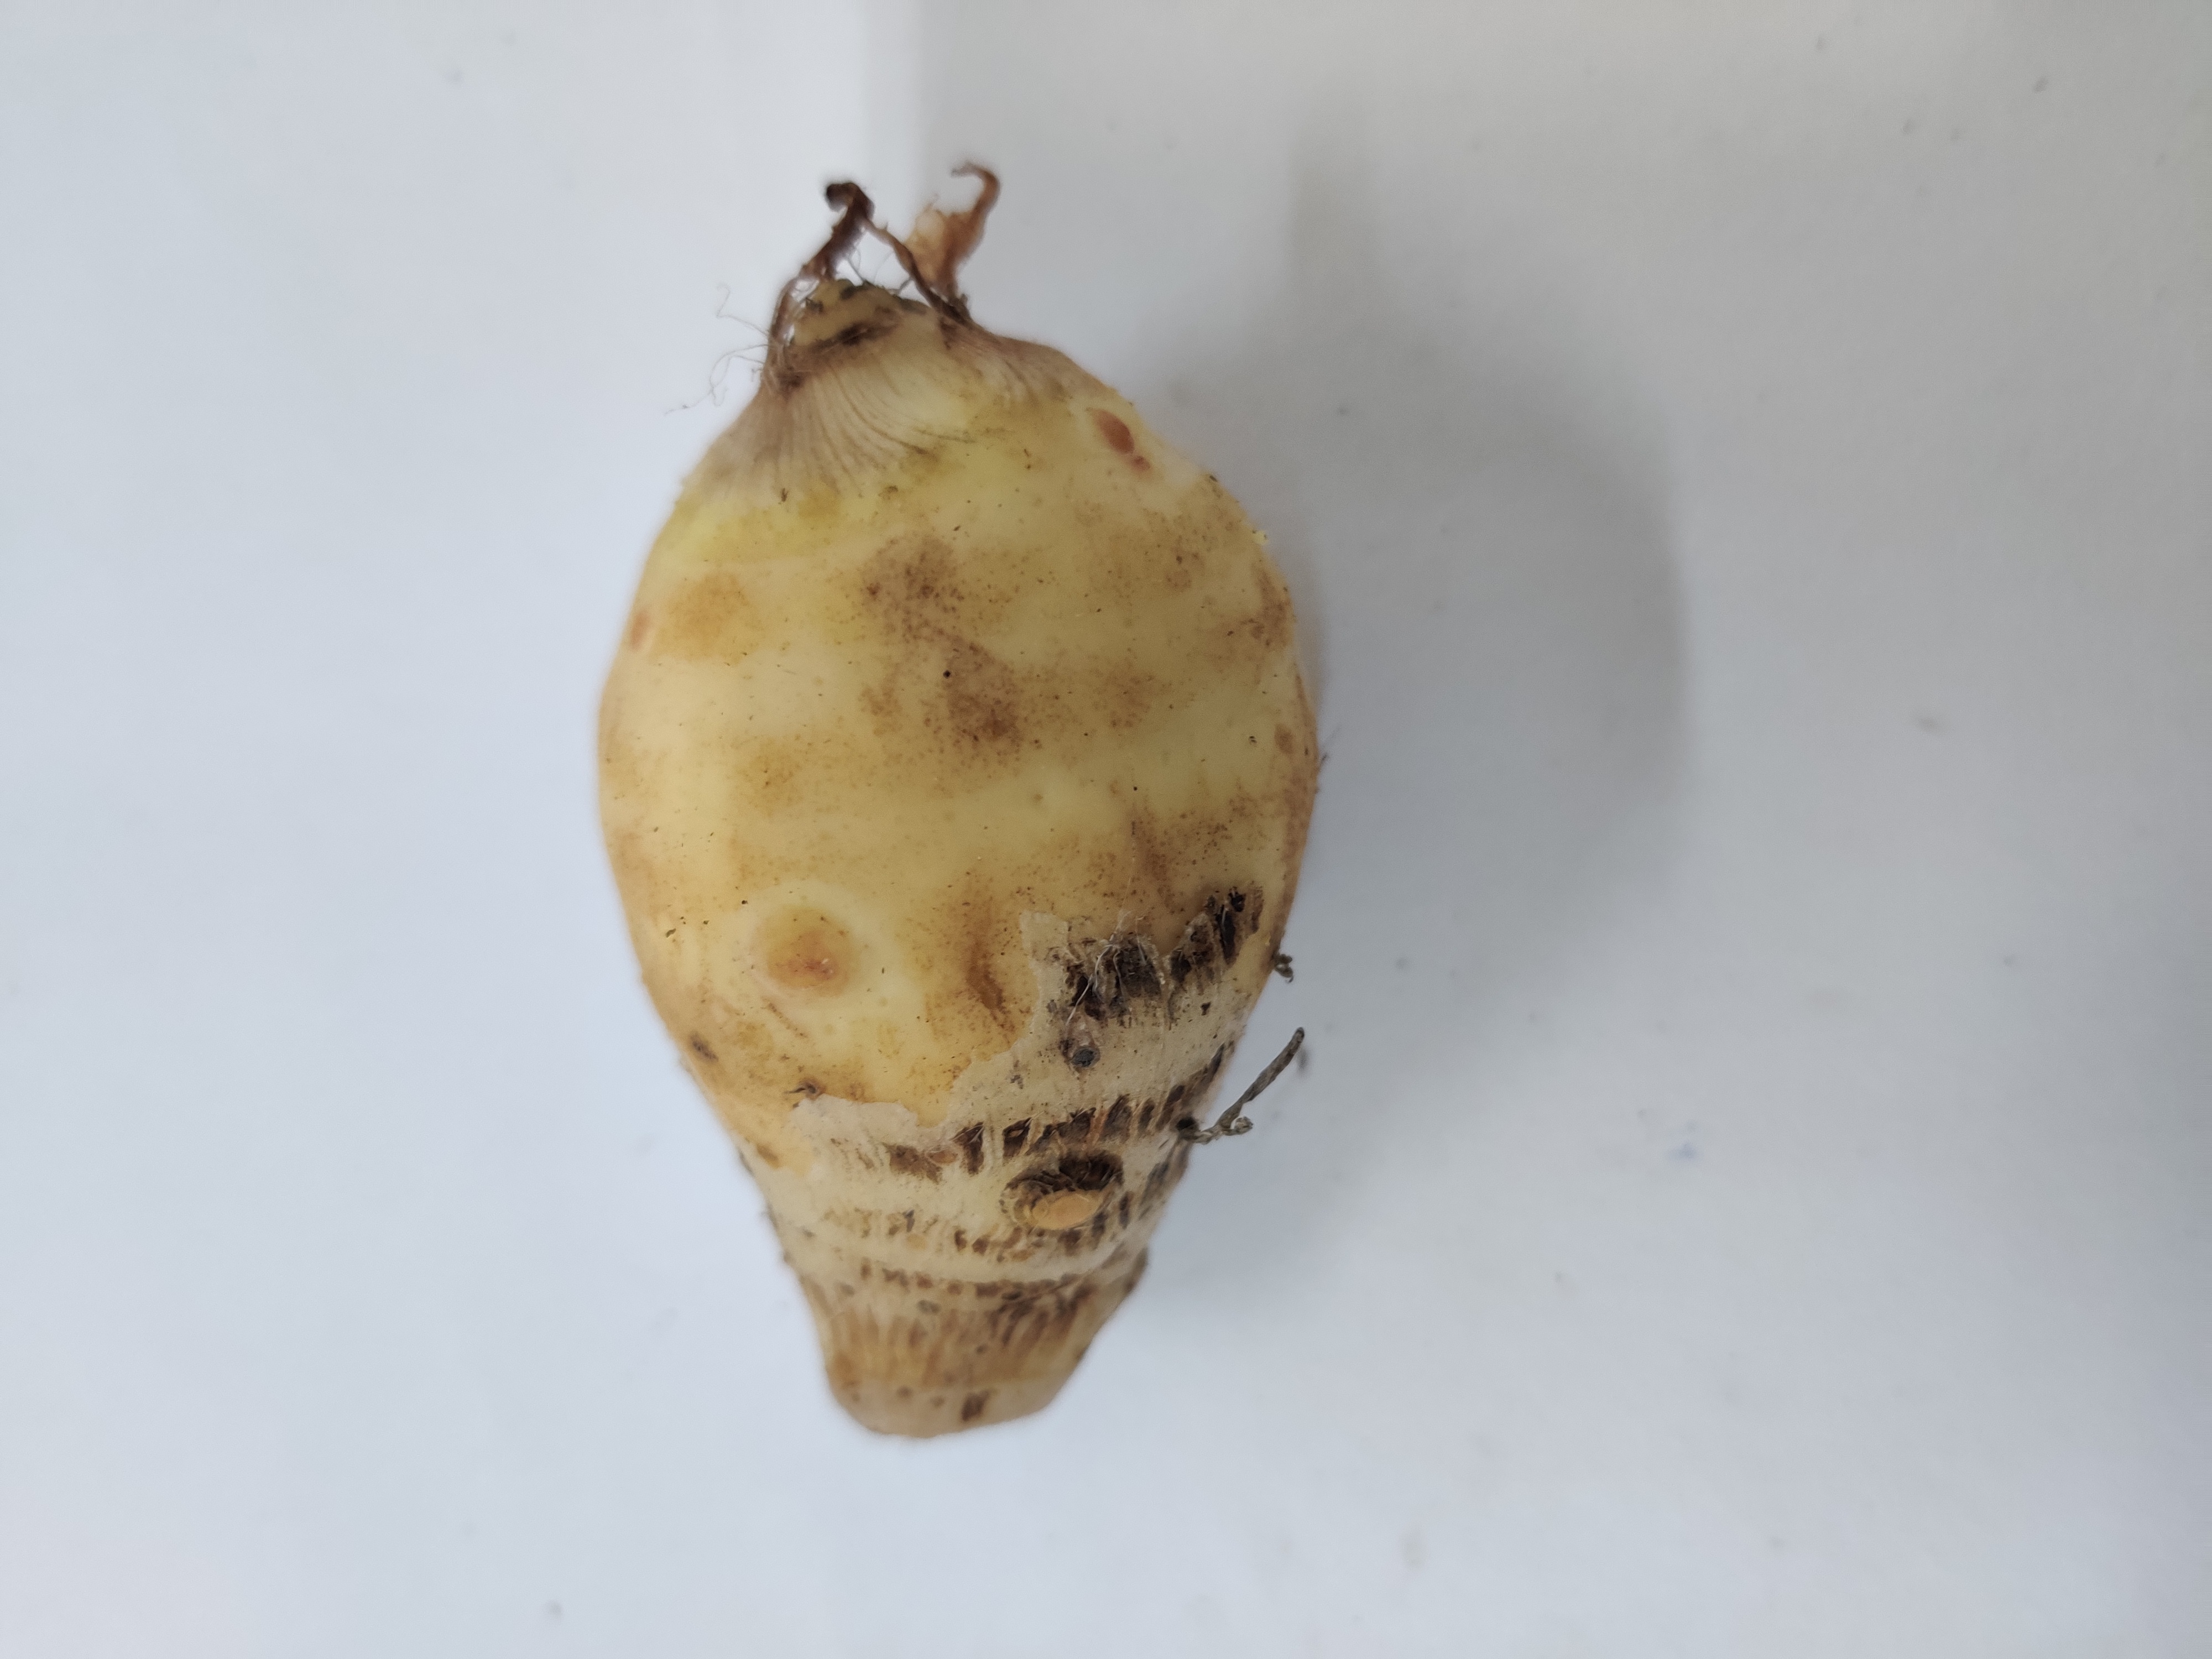
Crop: Taro root
Condition: Damaged